METRORail Red Line

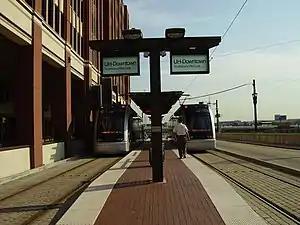
UH–Downtown, the northern terminus of the line for nearly 10 years

Starting at Fannin South, the Red Line travels parallel to Fannin Street, crossing under I-610, until it shifts onto Greenbriar Drive. It turns onto South Braeswood Boulevard briefly before returning to Fannin Street, which it follows through the Texas Medical Center. Through the Museum District, trains travel on one-way streets: southbound trains use Fannin Street, while northbound trains move onto San Jacinto Street. The tracks rejoin just south of I-69 before merging onto Main Street, which it follows through Midtown and Downtown. Along this stretch, the line intersects with the eastbound Green Line and Purple Line at Rusk Street and the westbound lines at Capitol Street. The tracks eventually move onto the west side of Main Street as they approach station, the original terminus of the line, located adjacent to the University of Houston–Downtown campus.